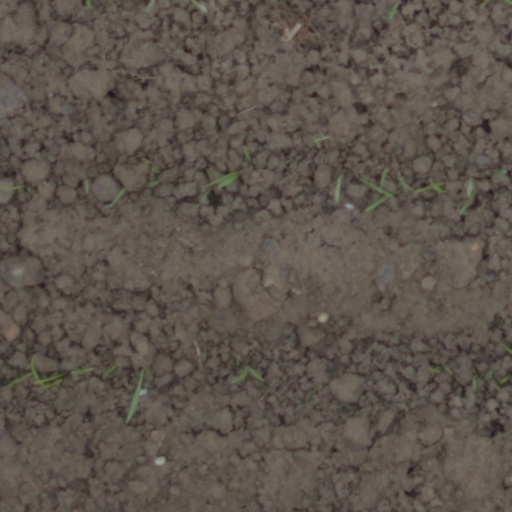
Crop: wheat